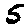
Label: 5